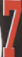
Number: 7